Kantokuen

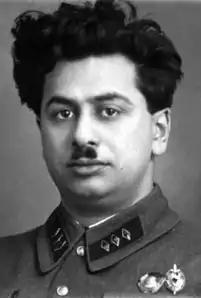
Commissar 3rd Class Lyushkov, photographed prior to 1939

Japanese-Soviet relations reached a low point by 1937, with an increasing sense of crisis on both sides. The Kwantung Army, Japan's occupation force in Manchuria, was openly hostile to the Soviets and appeared to be spoiling for a fight. This army, which expanded over time from a minor garrison command into a full-fledged army group, acted as a "self-contained, autonomous" entity almost entirely independent from the central government. The Kwantung Army's history was punctuated by a long record of insubordination and unilateral military aggression, which Tokyo often weakly accepted as a "fait accompli." As the Kwantung Army's power increased, the Soviet–Japanese border conflicts worsened, culminating in the Kanchazu Island incident in which a Soviet river gunboat was sunk by Japanese shore batteries, killing 37 personnel. These episodes, together with reciprocal political and military subversion by both sides led both Soviet and Japanese figures to conclude that a future showdown was likely, even inevitable.